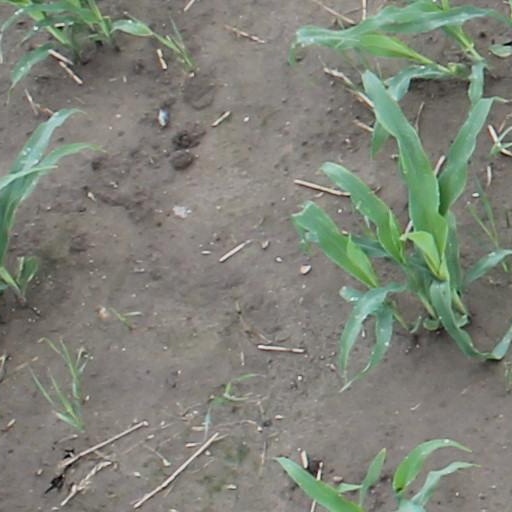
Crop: maize; corn